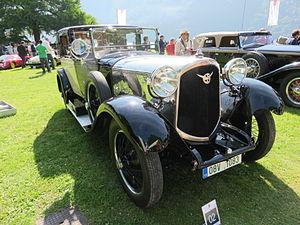
Farman A6B Coupé de Ville Million-Guiet, 1925, concours d'élégance Villa d'Este 2015